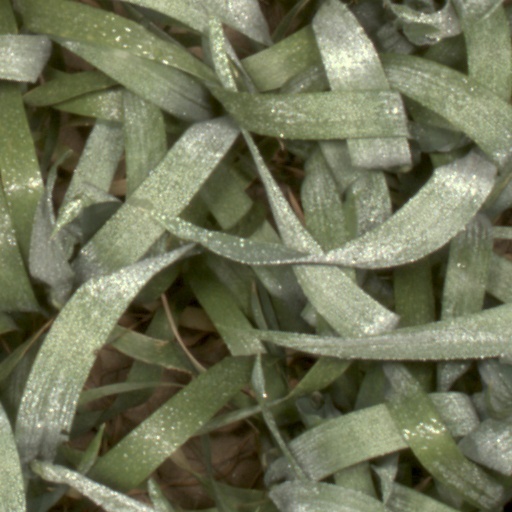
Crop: wheat